South African Class 32-000

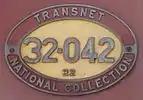
x100px

The Class was designed specifically for service in SWA and most of them spent their entire SAR working lives there.